Luodong

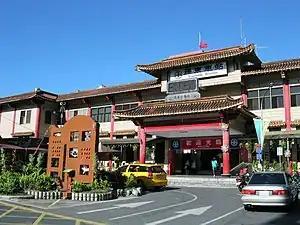
Luodong Station

Luodong is served by the Yilan Line of Taiwan Railways at Luodong Station.